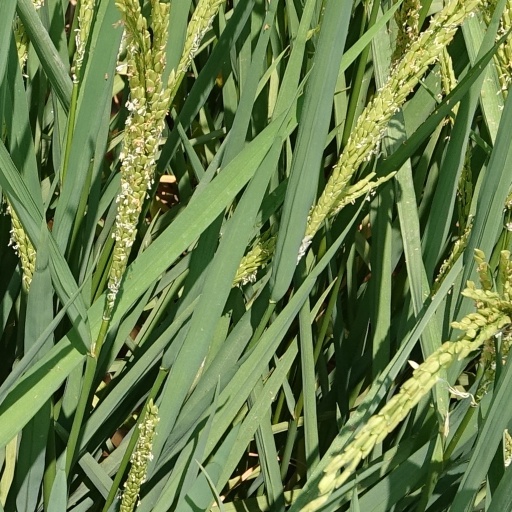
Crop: rice